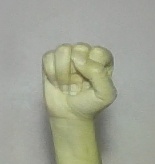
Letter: saad